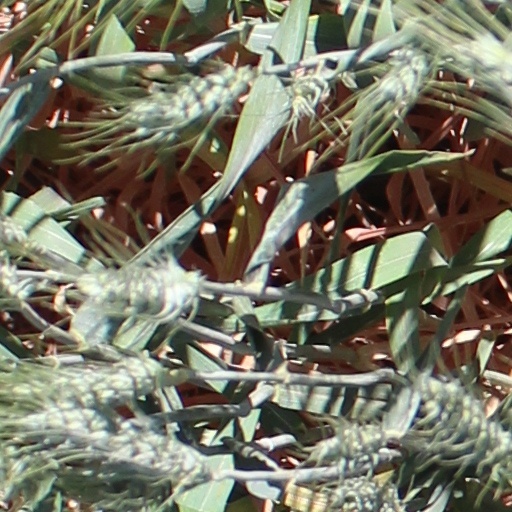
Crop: wheat